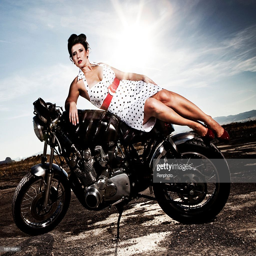
vintage style pin - up laying on a motorcycle